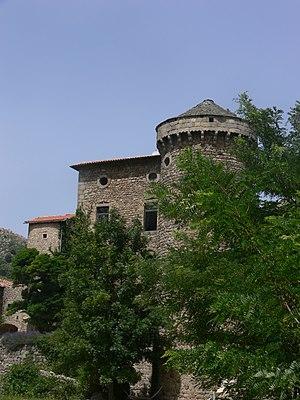
Saint-Pierreville - château Latour
La liste des châteaux de l'Ardèche recense de manière non exhaustive les mottes castrales ou châteaux de terre, les châteaux, château fort ou château de plaisance, les châteaux viticoles, les maisons fortes, les manoirs, situés dans le département français de l'Ardèche. Il est fait état des inscriptions et classements au titre des monuments historiques.
Saint-Pierreville est une commune française située dans le département de l'Ardèche, en région Auvergne-Rhône-Alpes.